A Man Without Honor

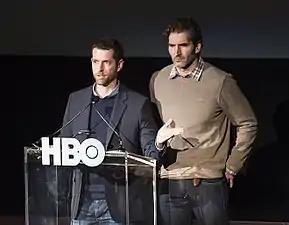
The episode was written by series co-creators David Benioff and D. B. Weiss.

The episode was written by producers David Benioff and D. B. Weiss, their fourth of six scripts for the second season. This episode adapts content from the second novel, "A Clash of Kings", chapters Theon IV, Sansa IV and parts of Catelyn V and Catelyn VII.